Clinton Davisson

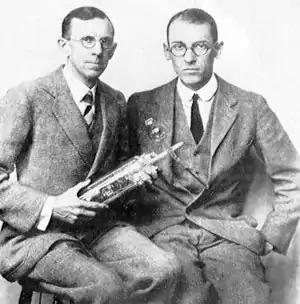
Davisson (left) with Lester Germer (right) 1927

Diffraction is a characteristic effect when a wave is incident upon an aperture or a grating, and is closely associated with the meaning of wave motion itself. In the 19th century, diffraction was well established for light and for ripples on the surfaces of fluids. In 1927, while working for Bell Labs, Davisson and Lester Germer performed an experiment showing that electrons were diffracted at the surface of a crystal of nickel. This celebrated Davisson–Germer experiment confirmed the de Broglie hypothesis that particles of matter have a wave-like nature, which is a central tenet of quantum mechanics. In particular, their observation of diffraction allowed the first measurement of a wavelength for electrons. The measured wavelength formula_1 agreed well with de Broglie's equation formula_2, where formula_3 is the Planck constant and formula_4 is the electron's momentum.